A Game of Concentration

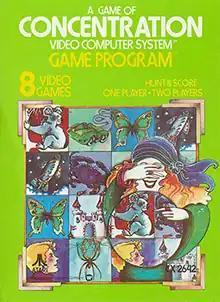

A Game of Concentration (also known as Concentration and Hunt & Score) is a video game programmed by Jim Heuther of Atari, Inc. and released in 1978 for the Atari VCS (later renamed to the Atari 2600). It is a digital version of the classic memory game played with cards. "A Game of Concentration" is one of a handful of games that use Atari's keypad controllers.